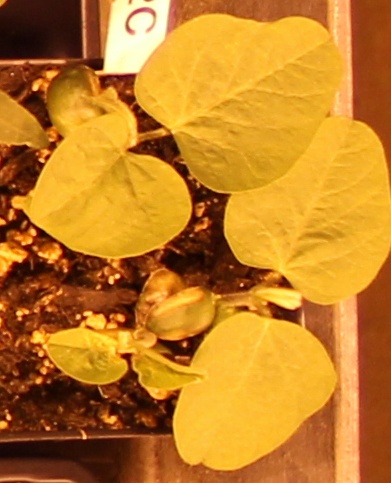
Label: Soybean